Copperband butterflyfish

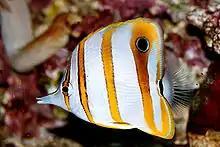
At the Cologne Zoo

These fish are easily identified by the yellow banding and long snout. The young fish are similar in appearance to adult fish. Butterflyfish grow up to 20 cm in length. The fish appears taller than its length because of its compressed, deep-bodied form with a long dorsal and posterior fins as well as its vertical yellow stripes on a white background. The snout is long and slender, and the dark eye of the fish is less conspicuous than the dark eye-spot on the dorsal fin. The base of the tail features a dark band that runs perpendicular to the tail.